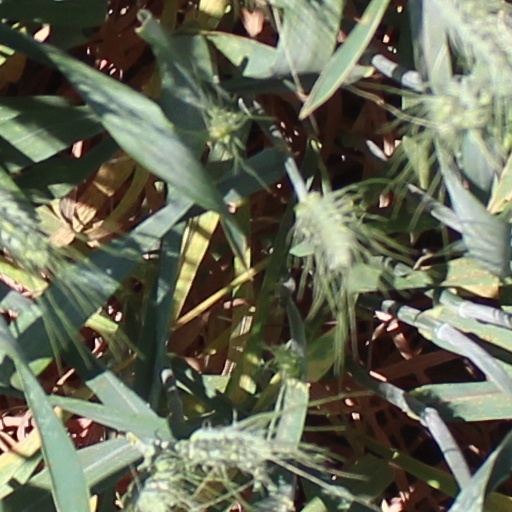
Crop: wheat